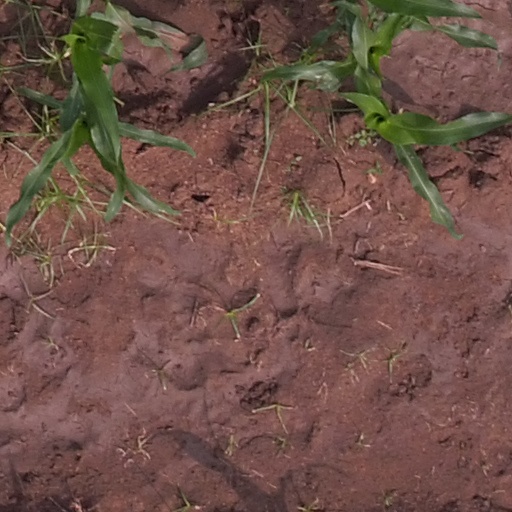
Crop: maize; corn